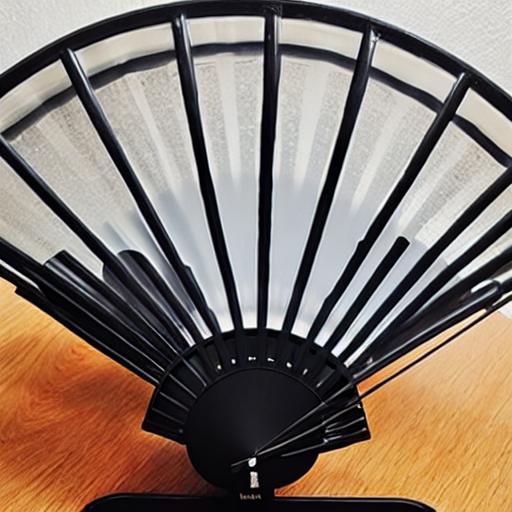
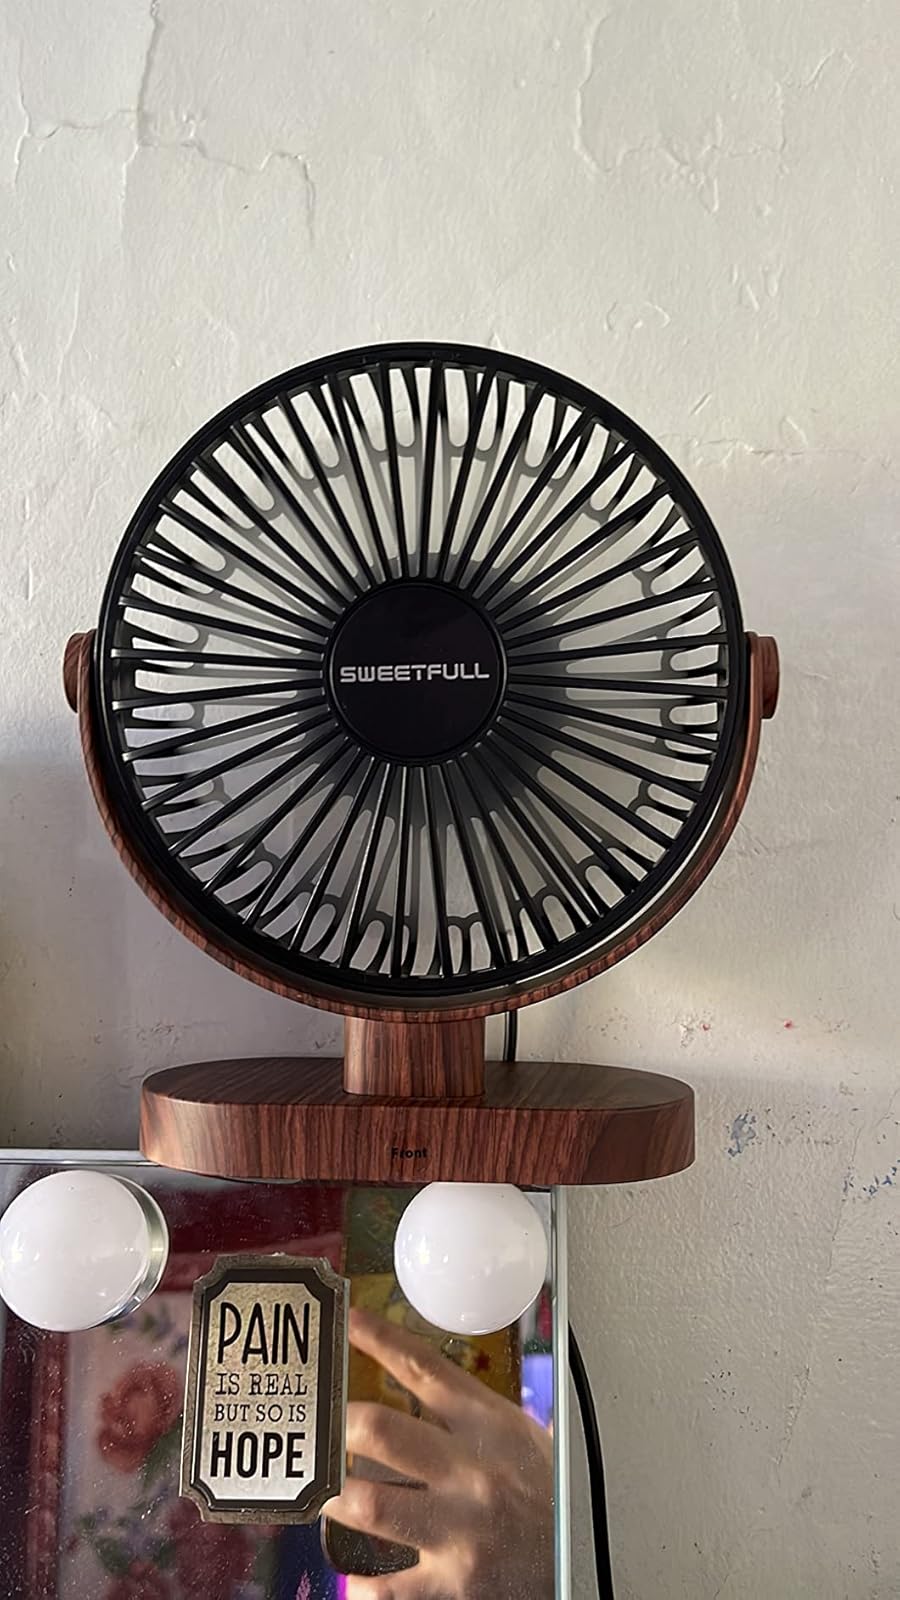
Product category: fan
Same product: no